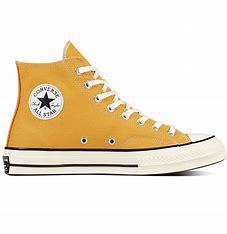
Brand: Converse
Model: Chuck 70